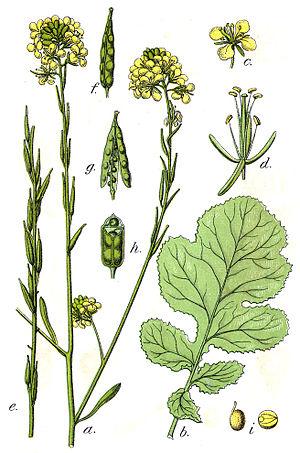
La moutarde noire ou sénevé noir est une espèce de plantes annuelles de la famille des Brassicacées, cultivée pour ses graines servant à la préparation de condiments. L'ancien nom donné par Linné à cette plante était Sinapis nigra ; c'est sous cette appellation que l'on retrouve cette plante dans la matière médicale homéopathique.